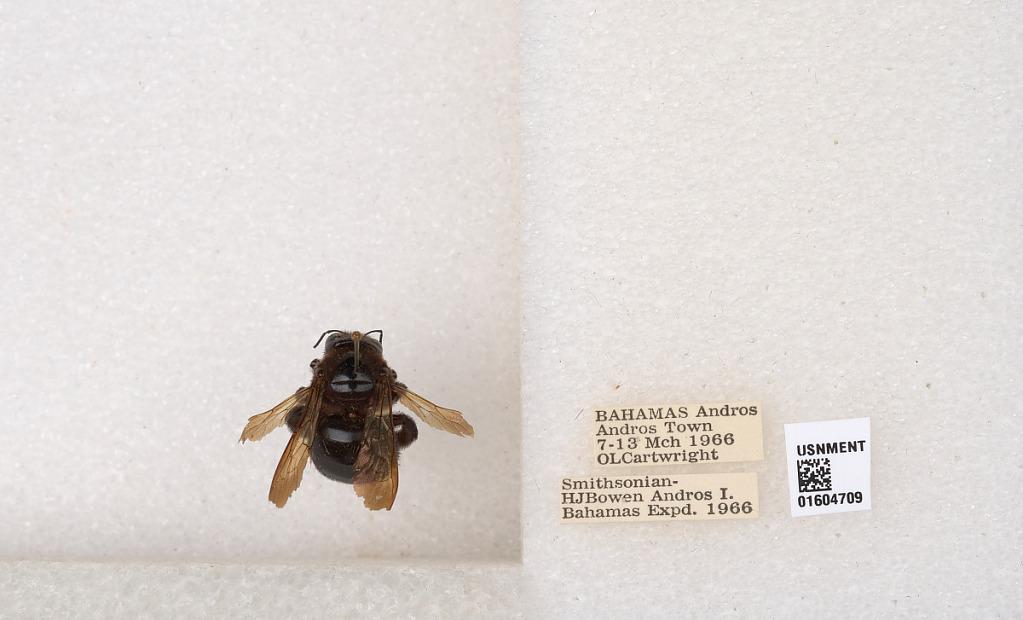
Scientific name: Xylocopa (Neoxylocopa) bahamensis Moure & Hurd
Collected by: O. Cartwright
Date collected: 1966-3-7
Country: Bahamas
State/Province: North Andros
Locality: Andros Town